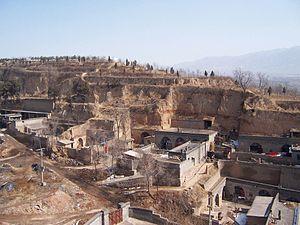
L'habitat troglodytique est, depuis la Préhistoire, une architecture, rudimentaire ou somptueuse, présente dans différentes traditions consistant à aménager des habitats souterrains ou creusés dans le rocher à flanc de montagne. Les maisons troglodytiques sont généralement creusées dans des roches sédimentaires ou volcaniques sous tous les climats. De l'abri sous roche au château ou à la cité souterraine, cette architecture a une fonction d'habitat temporaire ou permanent mais revêt traditionnellement d'autres usages domestiques ou agricoles et également, assez souvent, une fonction religieuse dans de multiples sociétés.